Research Institute of Molecular Pathology

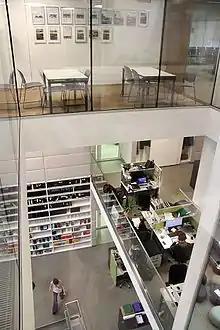
Split-level architecture blending different floors and functions of the new IMP building.

Several features of the building refer to biological research: the facade features stripes should resemble DNA bands as seen in gel electrophoresis; the central elevator's glass covers are coated with dichroic foils which are also used in filters for light microscopy. The project costs of 52 million Euros were borne by the IMP's main sponsor Boehringer Ingelheim.